Police FC (Uganda)

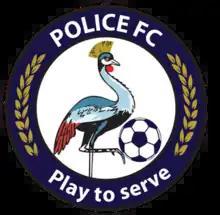
Police FC logo

Police FC is an association football club from Kampala in Uganda. It was formed in 1965 as the representative team of the Uganda Police Force with a mission, ""To be a football club that upholds community values and promote carrier development as community policing tool to avert criminality in the society"".